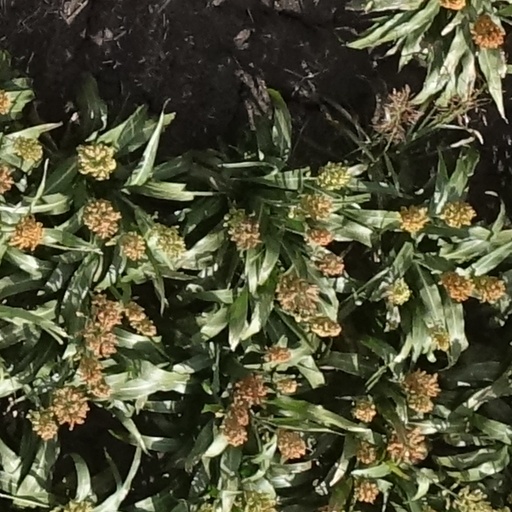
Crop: sorghum